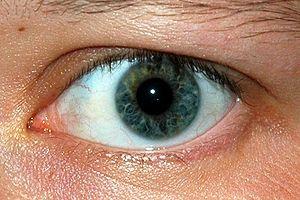
Les heuristiques de jugement, concept fréquemment employé dans le domaine de la cognition sociale, sont des opérations mentales automatiques, intuitives et rapides pouvant être statistiques ou non statistiques. Ces raccourcis cognitifs sont utilisés par les individus afin de simplifier leurs opérations mentales dans le but de répondre aux exigences de l’environnement. Par exemple, les gens ont tendance à estimer le temps mis pour trouver un emploi en fonction de la facilité avec laquelle ils peuvent penser à des individus qui ont récemment été engagés, et non selon le temps moyen de recherche dans la population. Les heuristiques peuvent apparaître quotidiennement et par habitude dans la prise de décision, le jugement, l’estimation de probabilité et la prédiction de valeurs.